Magnetic Field: The Marsden Poems

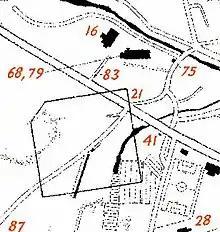
The poems are each situated geographically around the village, keyed with red lettering to their page numbers. The provision of maps (small detail shown) has been noted as a convenient feature of the book. The marked outline denotes an inset map of the area around the poet's childhood home.

The poet Jonathan Humble, in "The Yorkshire Times", calls the book "a love letter to a muse that was there for the poet at the beginning and has continued to be a source of inspiration through to the present day." He notes that Armitage calls Marsden "genuinely unique … as a liminal, transcendent and transgressive location", and agrees it is an interesting place with a thriving cultural scene. He admires the book's production as "a lovely thing to behold", with its "handy maps", should the reader wish to walk what he predicts will become the "Armitage Trail", and the cover photograph of Marsden including the author's terrace house, and a shiny central band "illustrating (I believe) the magnetic attraction he feels towards the village." He writes that "The Marsden Poet" remains as Samuel Laycock, commemorated in stone in the village's park, noting that "this seems to rankle the Poet Laureate (and with some justification", as Laycock left Marsden when he was 11 years old). Humble concludes that Armitage "surely deserves some physical recognition in the village as, with understated skill and marvellous accessibility, [he] continues to put Marsden on the map."